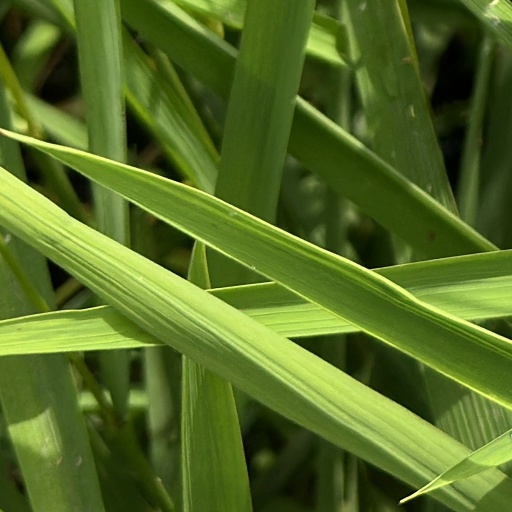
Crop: rice